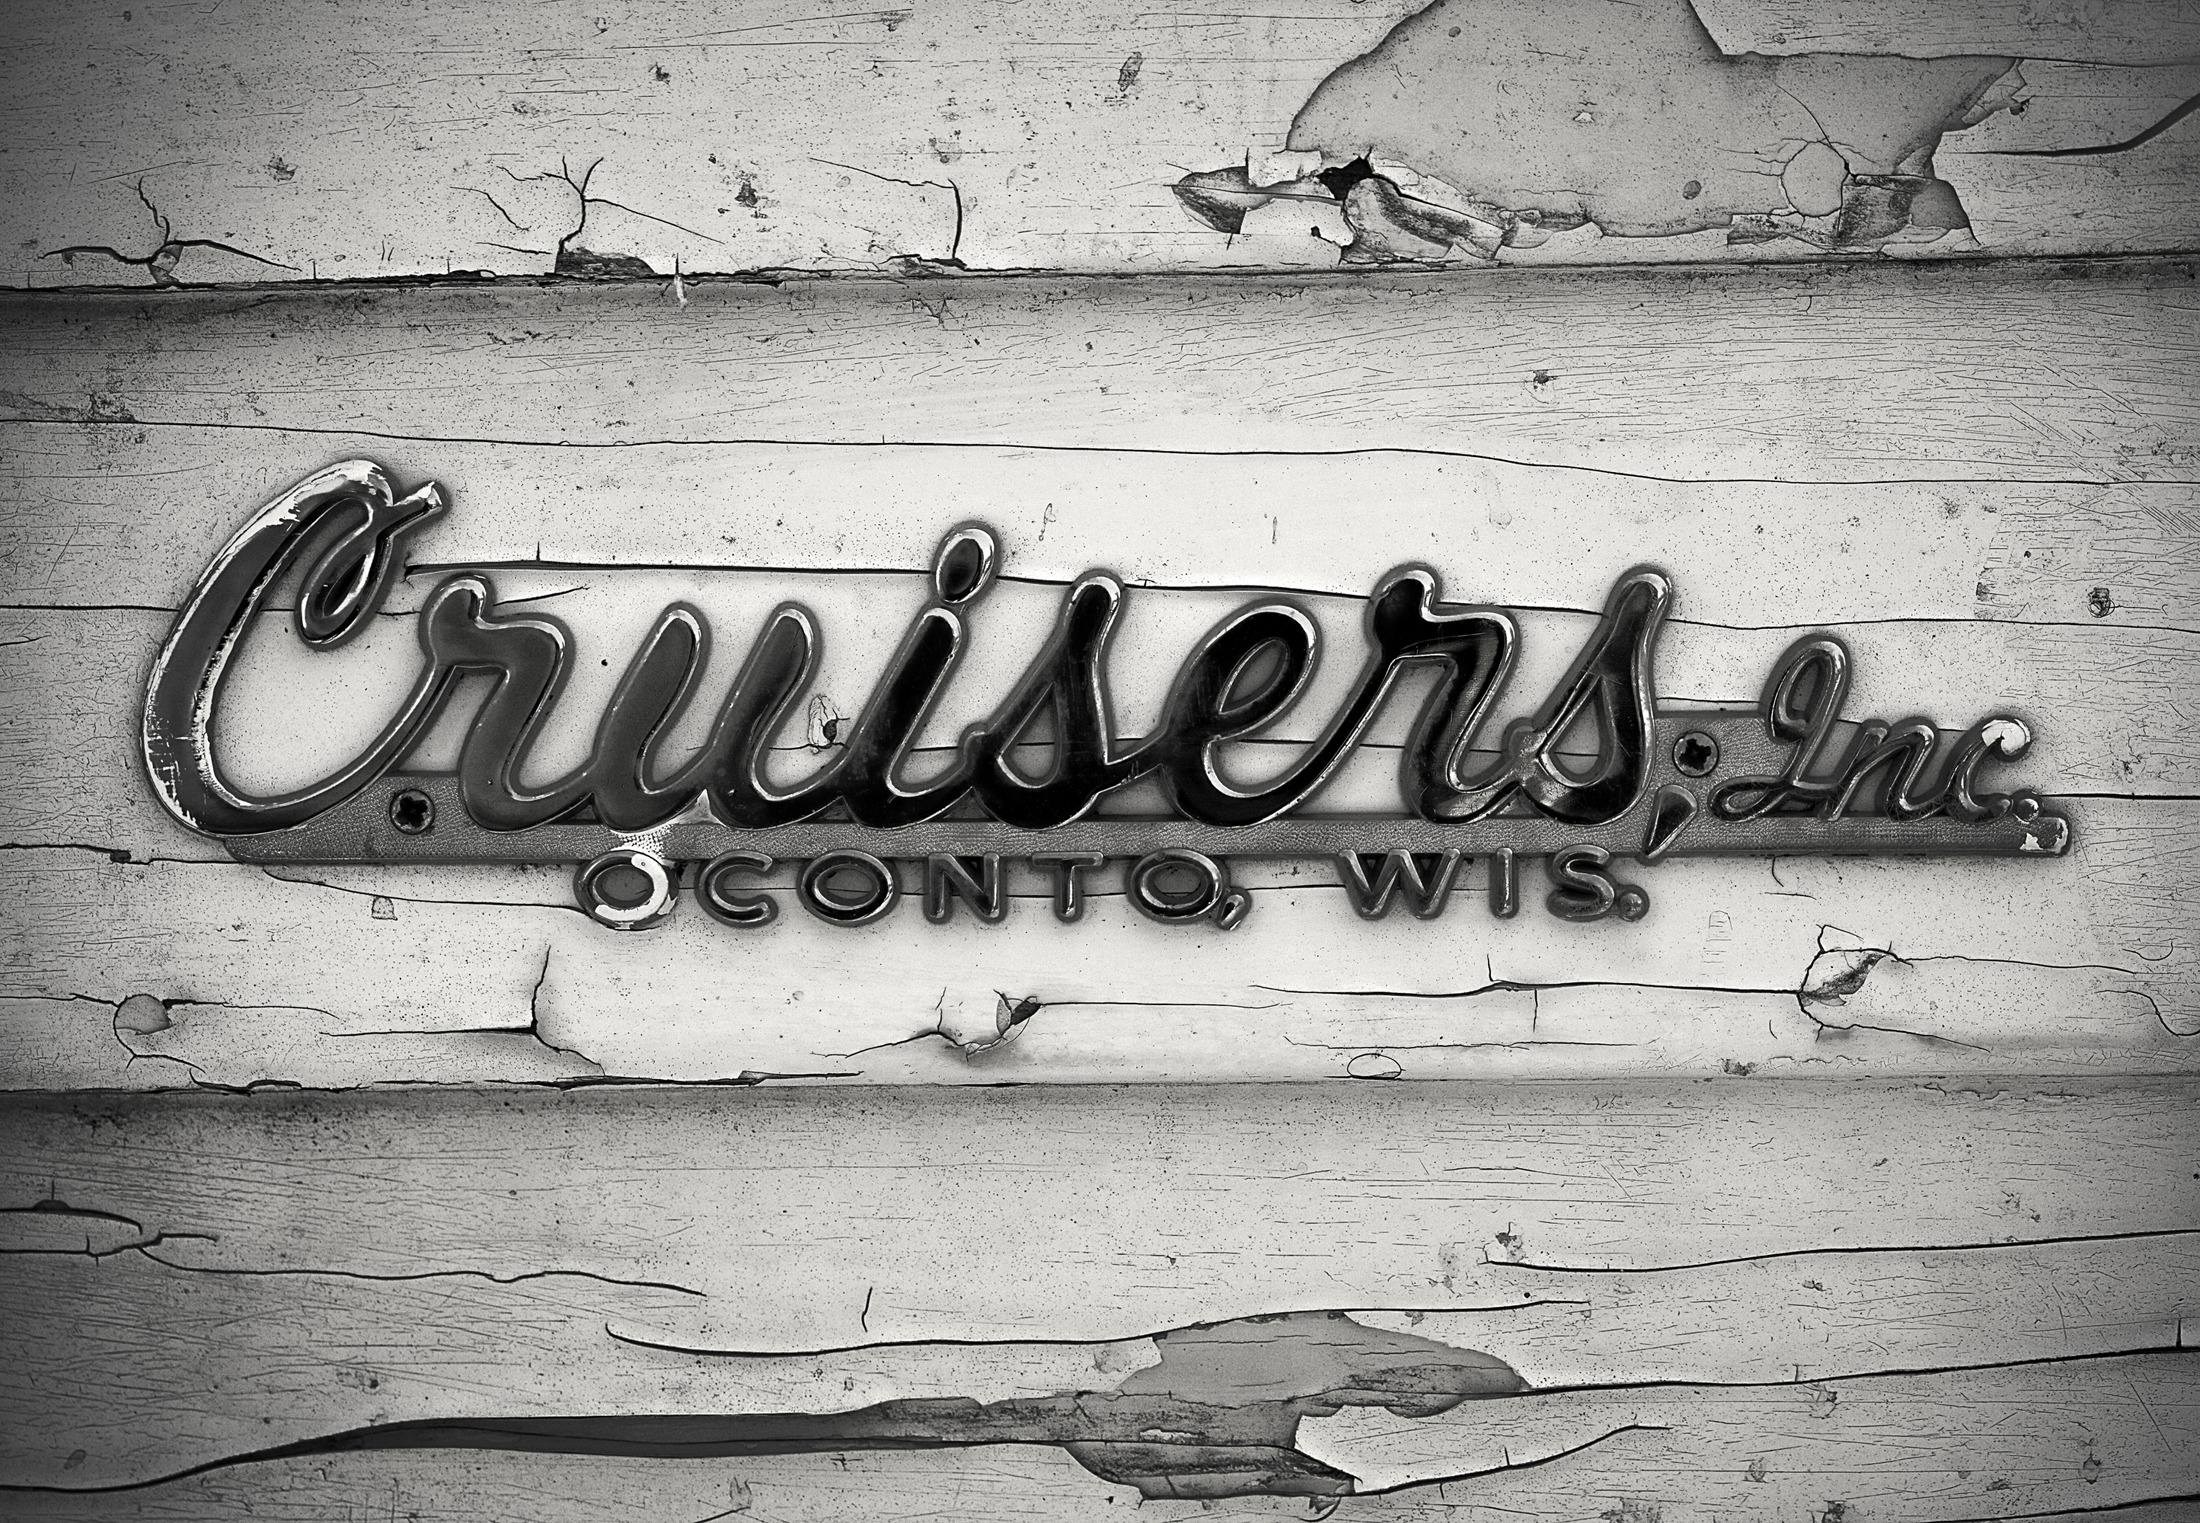
black and white, wood, white, boat, number, old, wall, paint, black, monochrome, eroded, weathered, font, art, sketch, drawing, text, wooden, photograph, shape, crackled, monochrome photography, cruisers